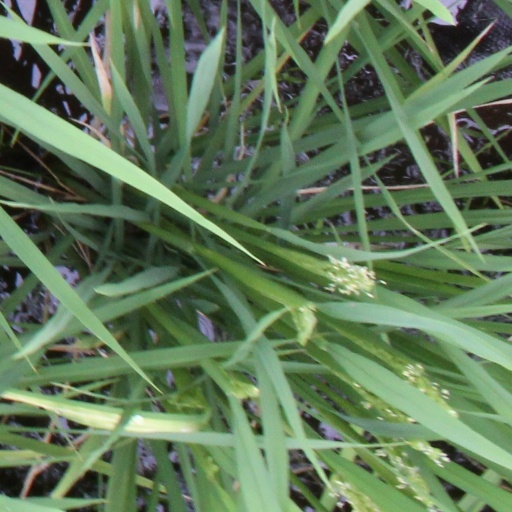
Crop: rice